Question: Please indicate a possible affordance area of baseball bat that can be used for holding
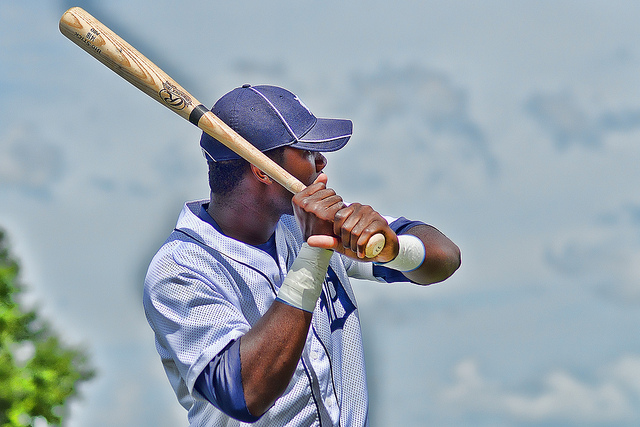
Answer: [279.5, 171.5, 398.5, 270.5]